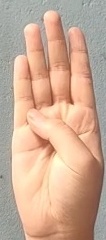
ASL sign: B